Stem cell fat grafting

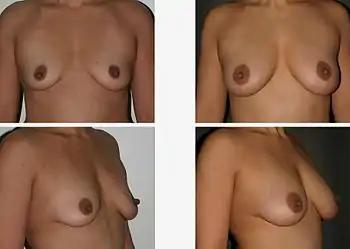
Example of breast augmentation by fat grafting

Stem cell fat grafting is the autotransplantation of adipose-derived stem cells (ADSCs) extracted from fat-abundant donor sites (e.g. thigh or stomach) to other areas such as the face, breast, and hip to reconstruct the operative areas into desirable shapes. ADSCs are multipotent stem cells found in adipose tissues, displaying similar differentiation potentials to bone marrow-derived mesenchymal stem cells (BM-MSCs).